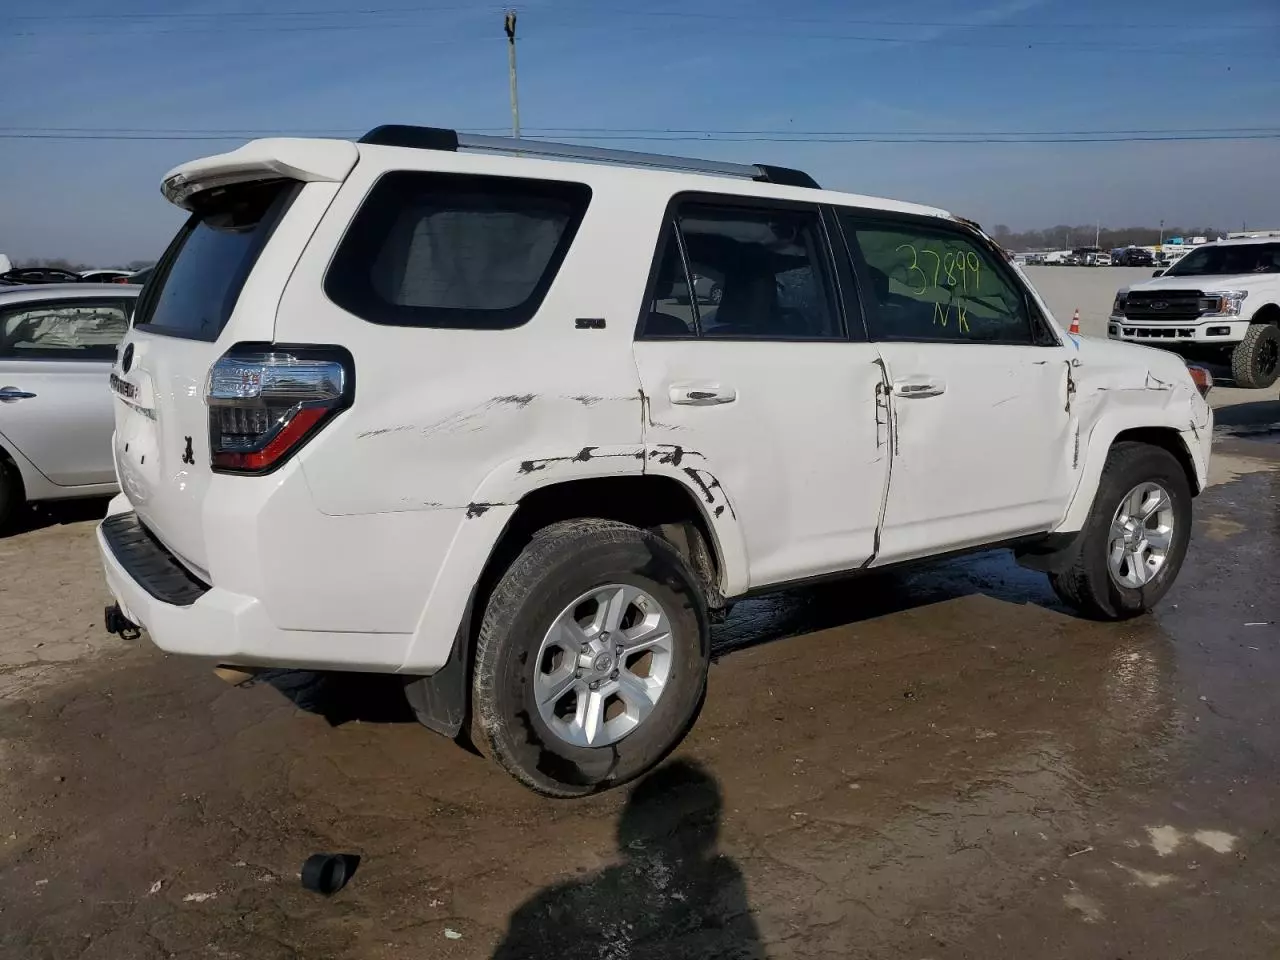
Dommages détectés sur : aile avant droite, porte avant droite, porte arrière droite, aile arrière droite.
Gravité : mineur